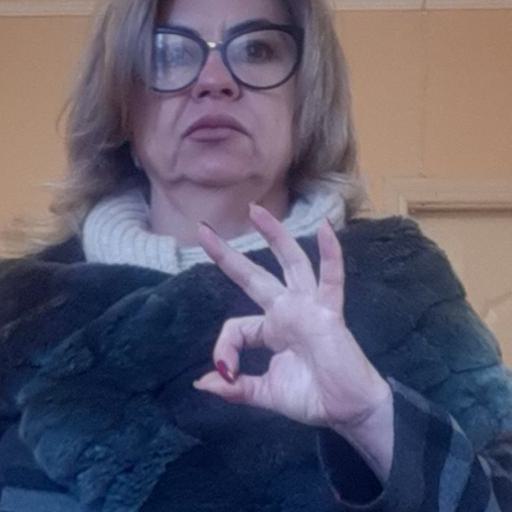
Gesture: ok